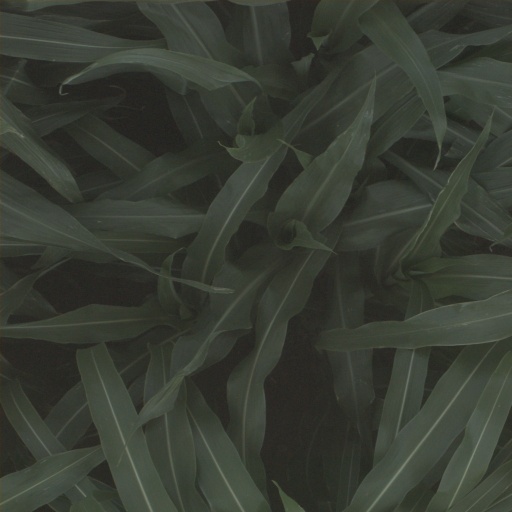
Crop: sorghum